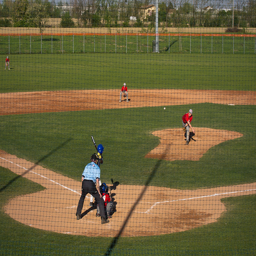
A man that is in the dirt with a bat.
Some men playing baseball in an outside field.
View of a baseball game from behind home plate.
a few little boys play basebal in a little league
A baseball field filled with players and an umpire.